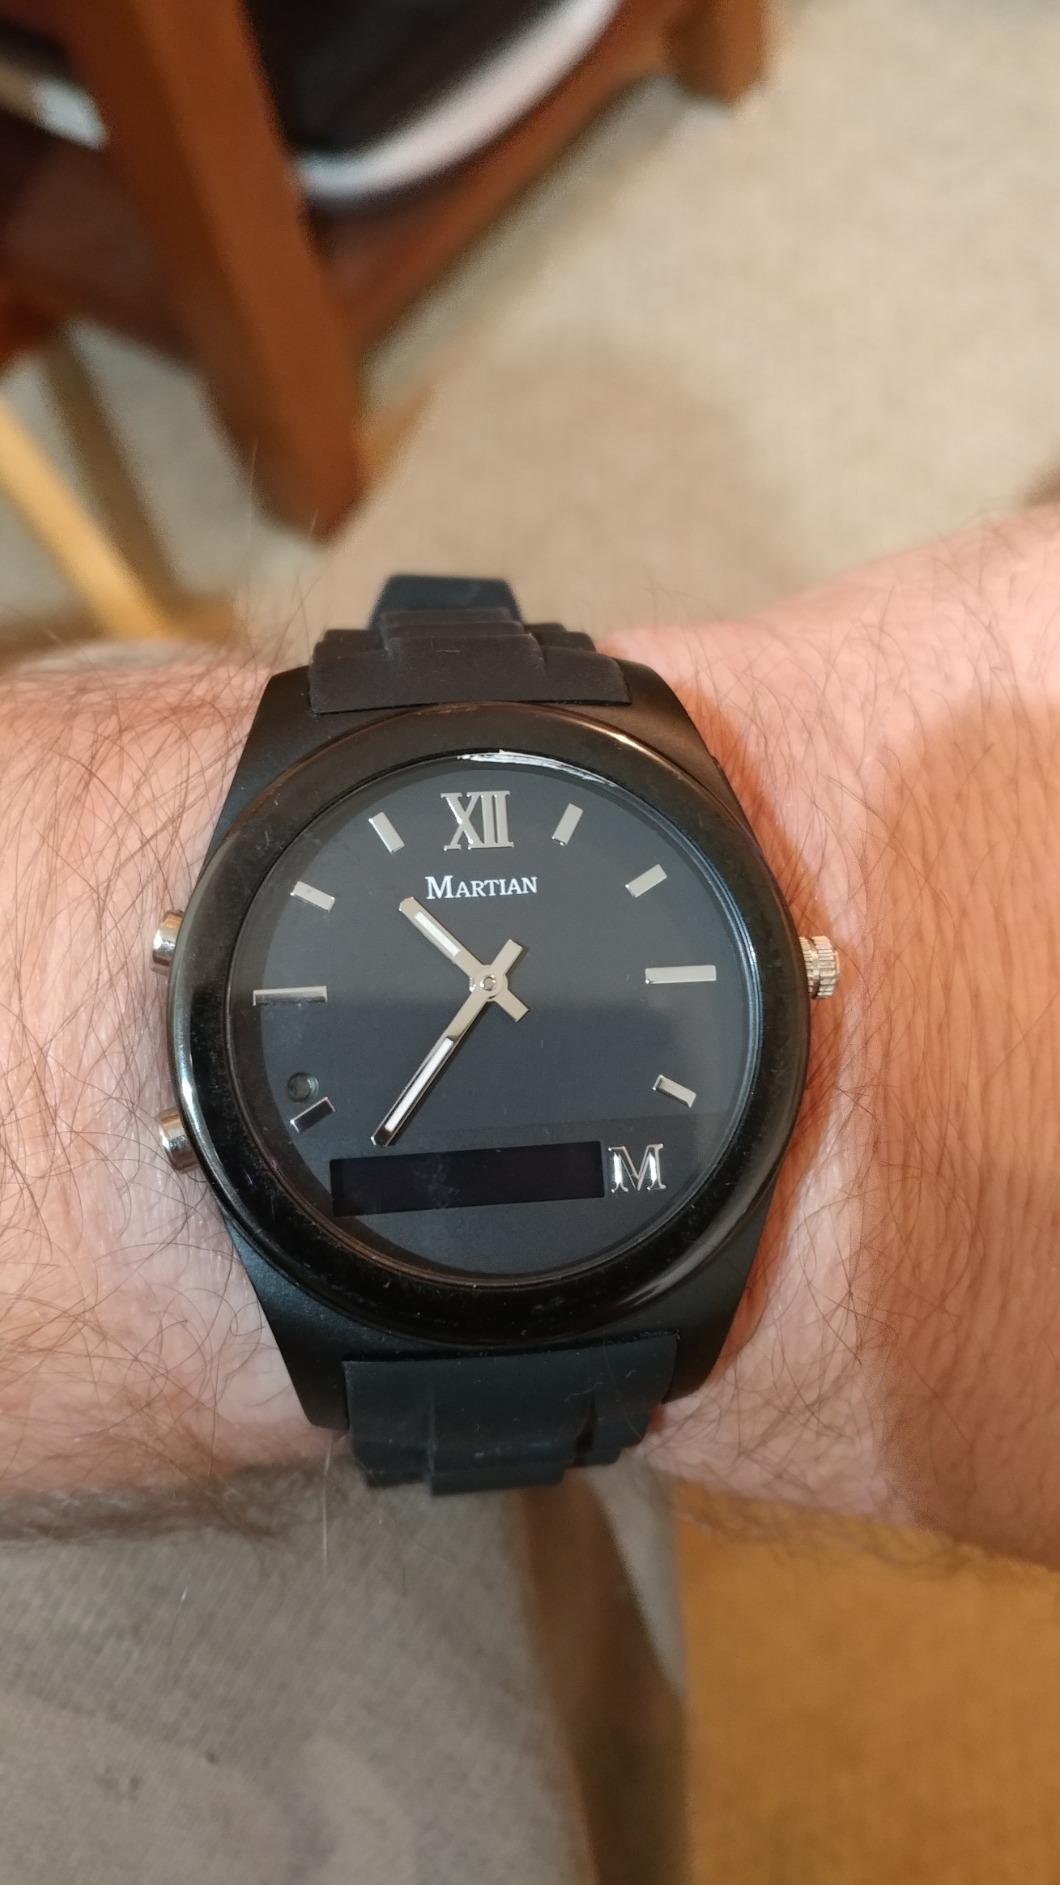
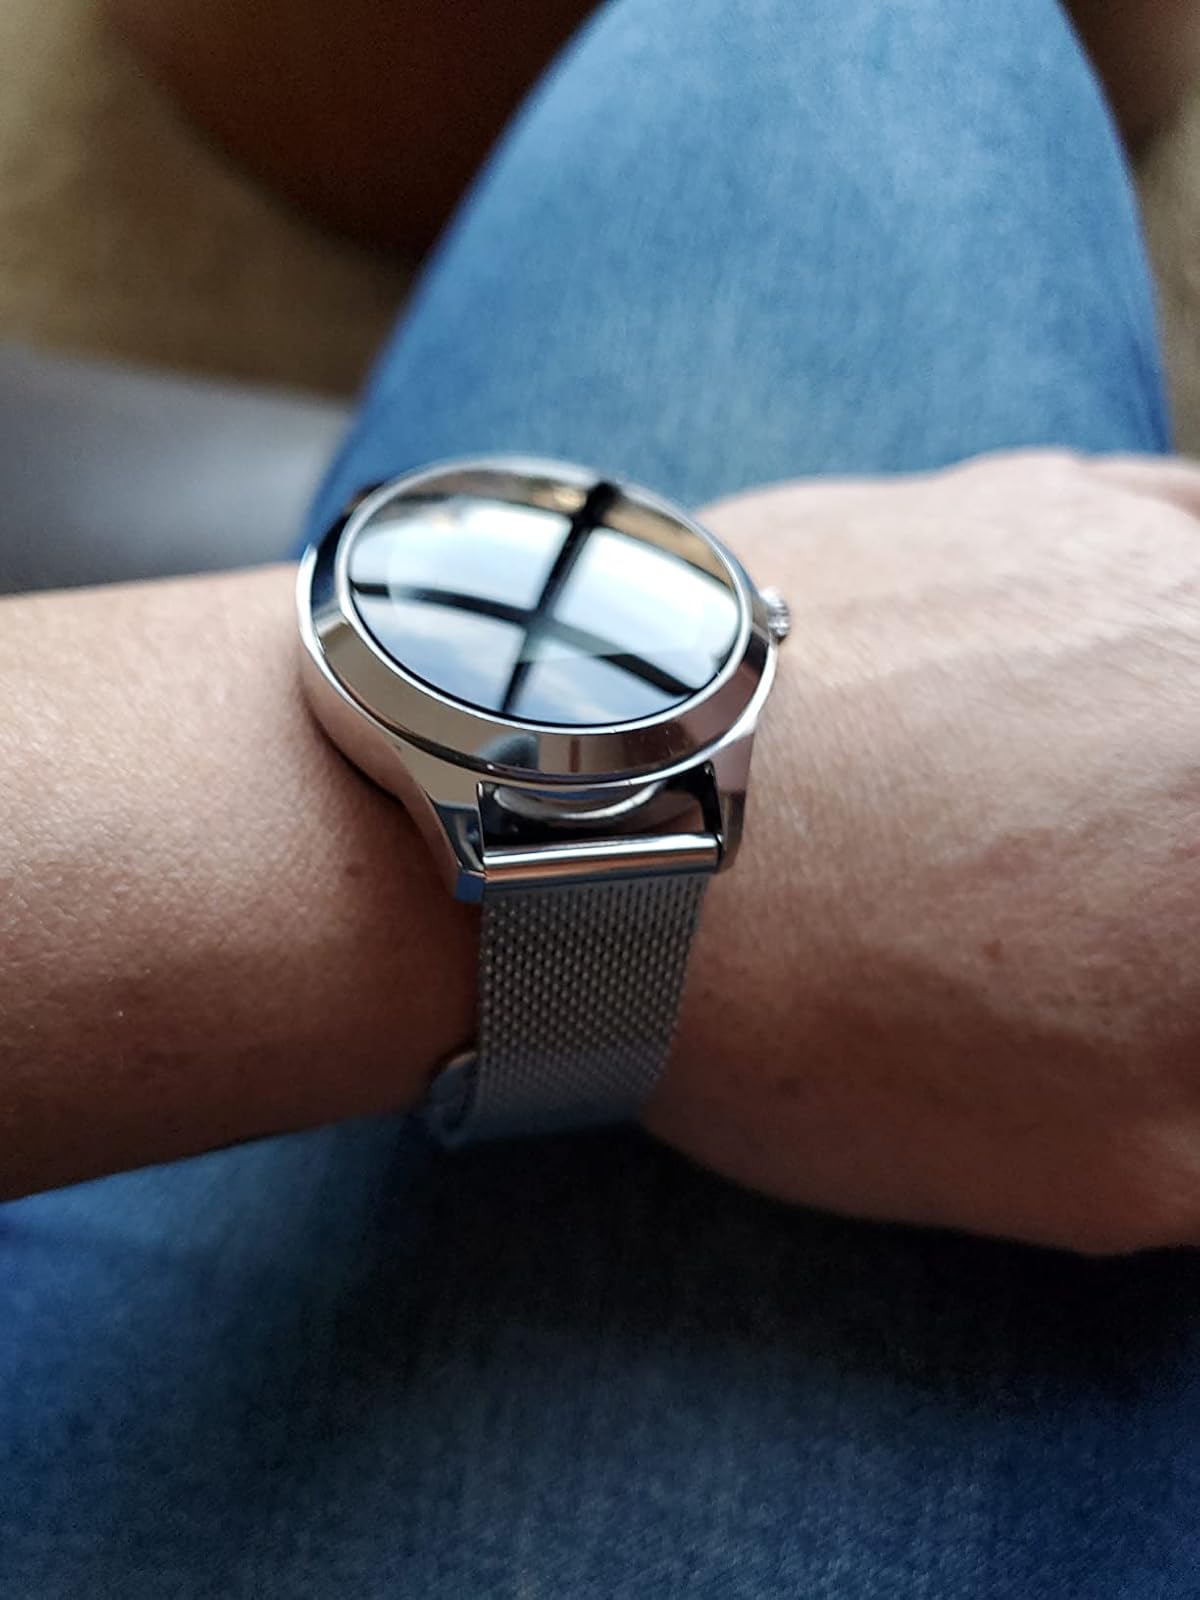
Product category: smartwatch
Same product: no